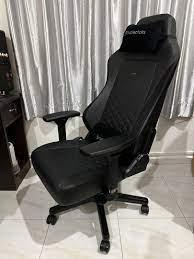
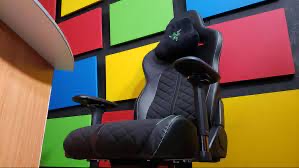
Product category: items_chair
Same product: no